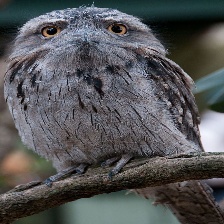
Species: TAWNY FROGMOUTH
Scientific name: PODARGUS STRIGOIDES